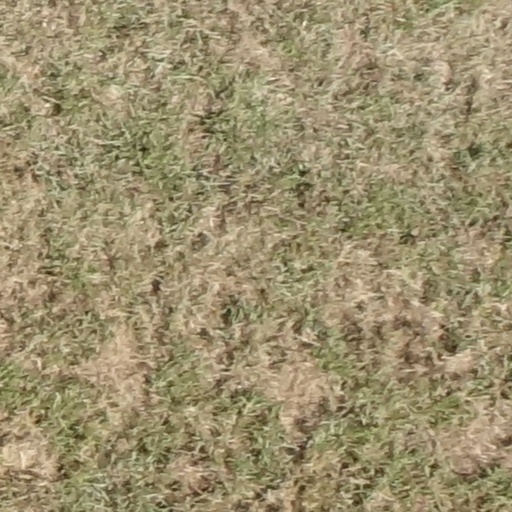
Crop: sorghum